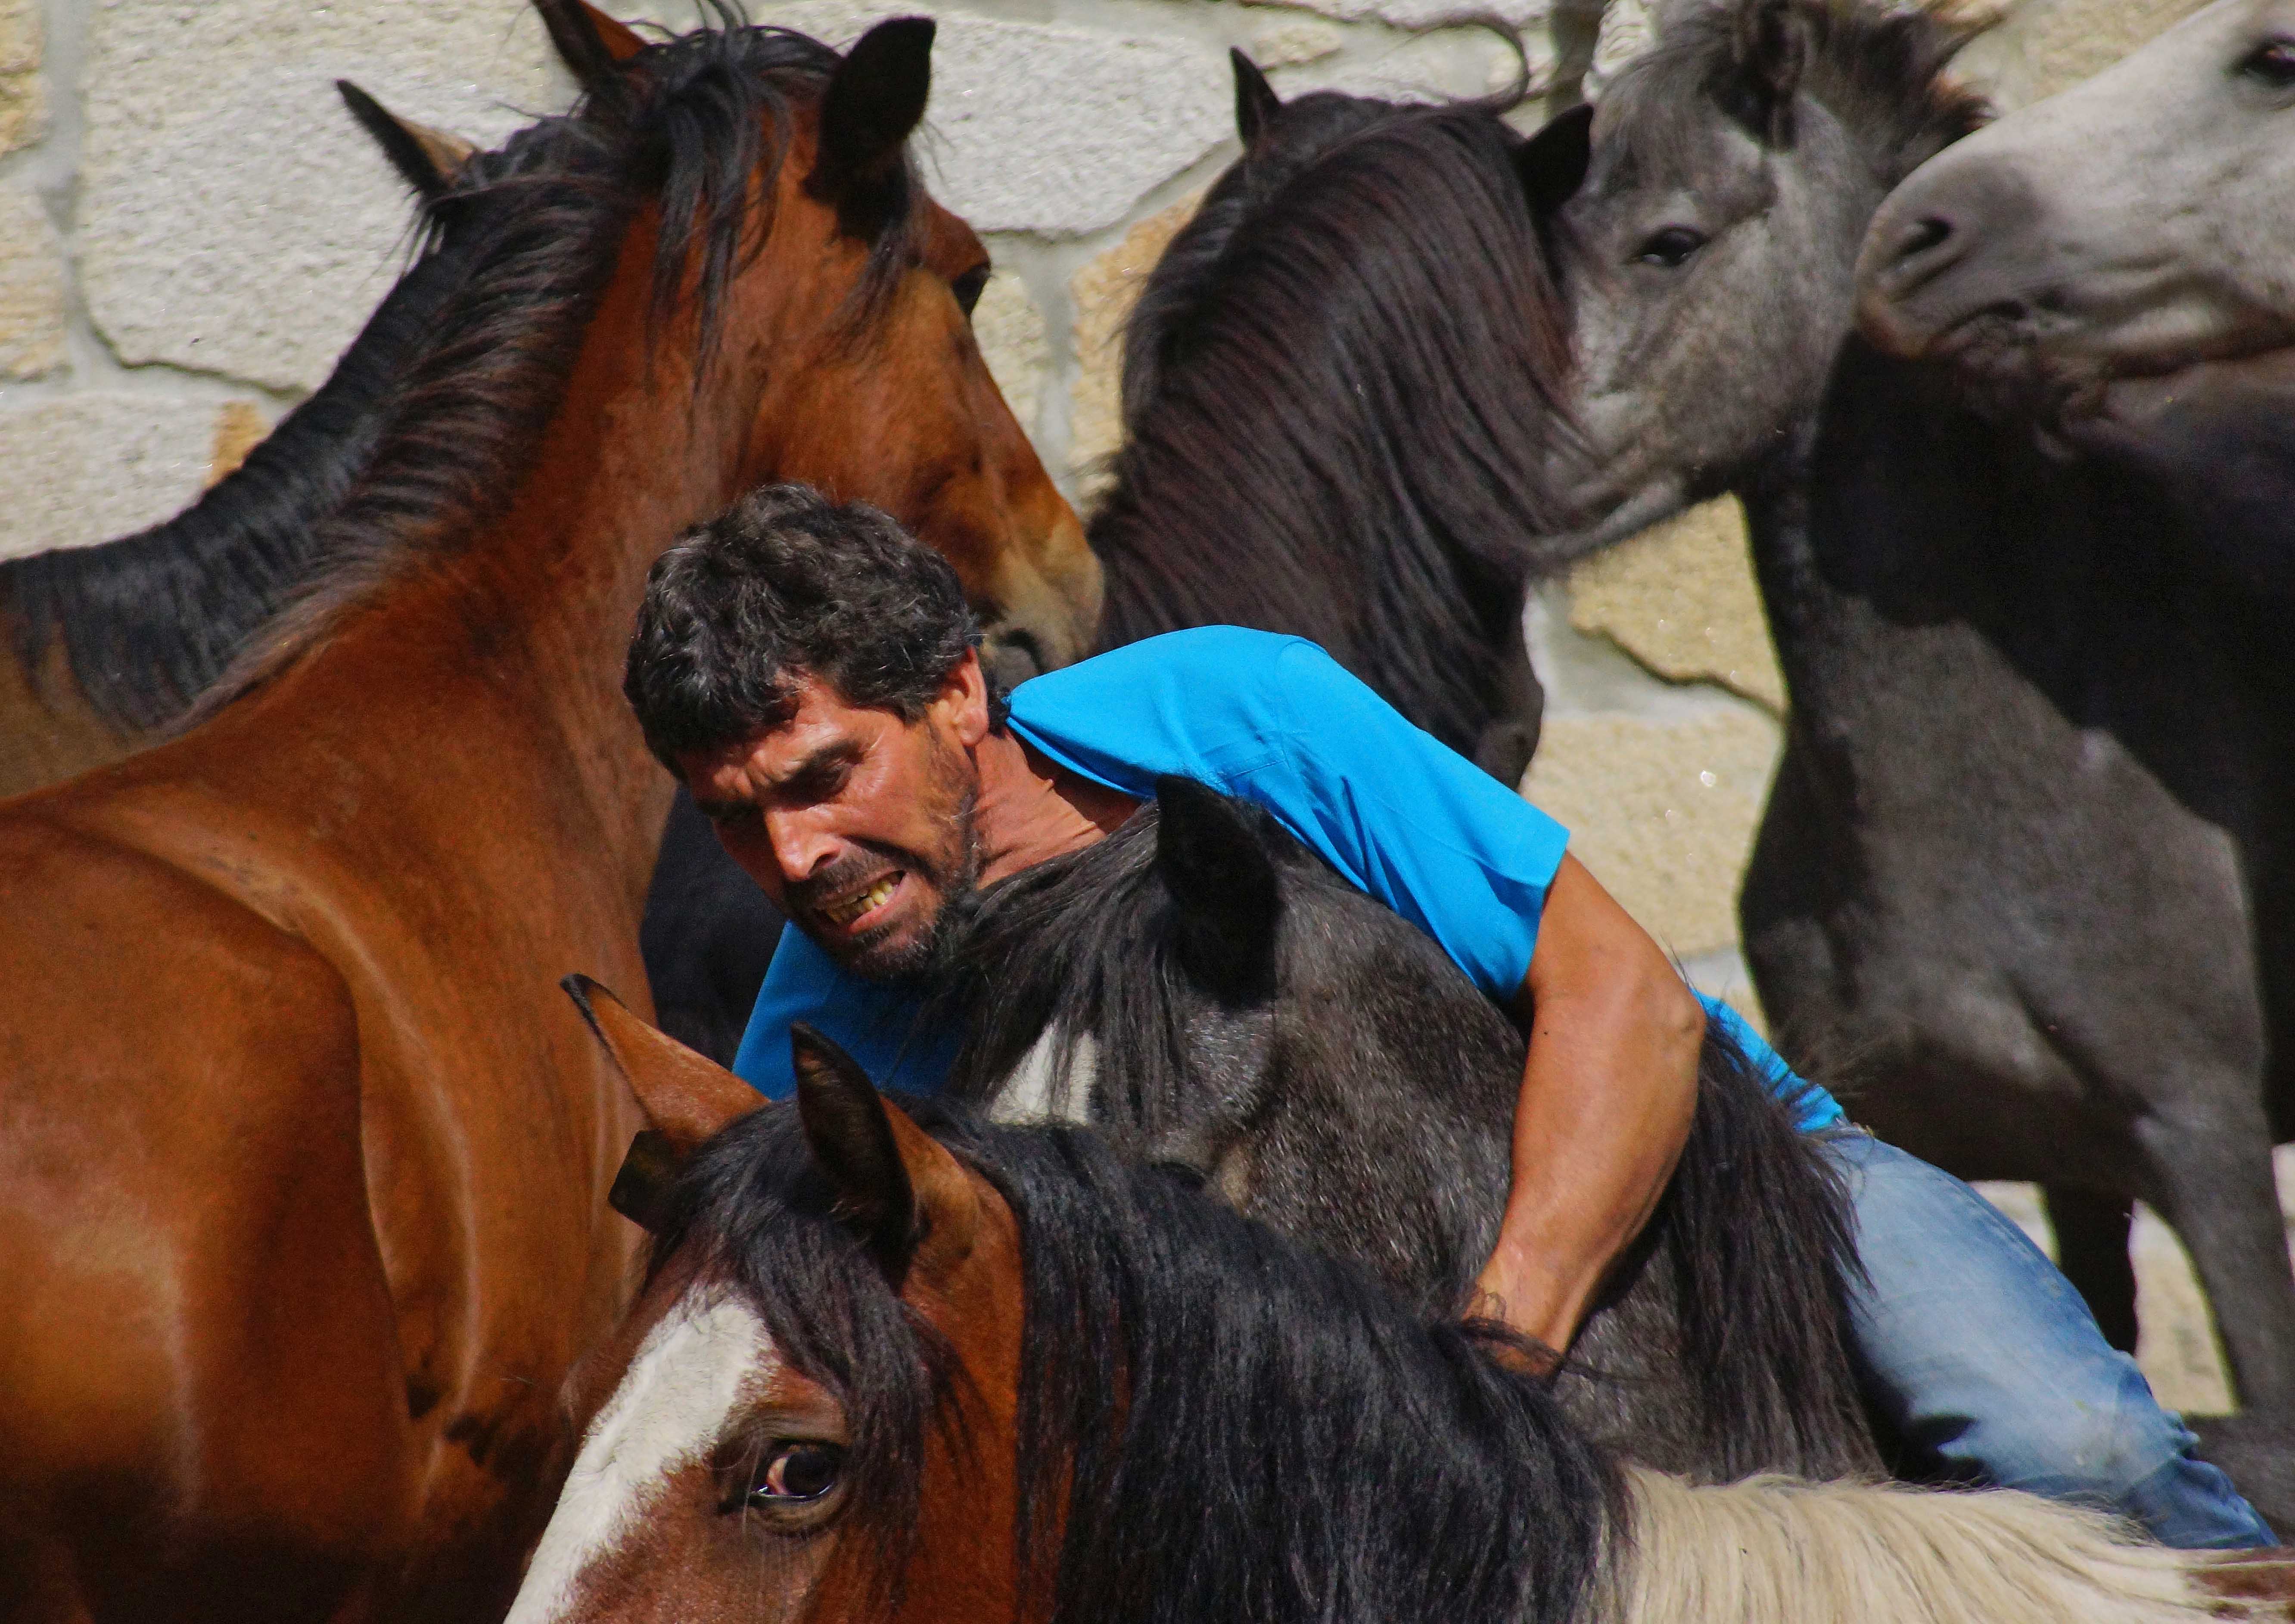
photo, horse, mammal, stallion, mane, spain, animals, vertebrate, mare, galicia, pontevedra, caballos, a77, espana, g, ggl1, gaby1, xovesphoto, animales, varios, some, xelodegalicia, sonya77v, cotobade, sonyslta77v, tamrom55200, rapadasbestas, gabrielcoru a, romer a, cuspedri os, pack animal, horse like mammal, mustang horse